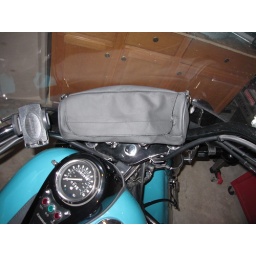
New handlebar bag for the bike. It is black but for some reason it look gray under the camera flash.